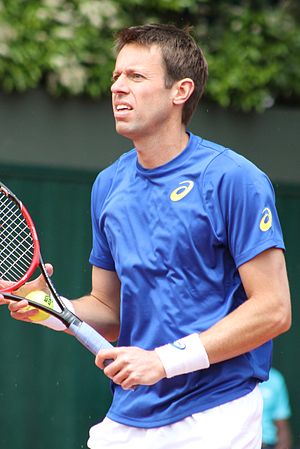
Australian Open-mesterskabet i mixed double / Vindere og finalister
Daniel Nestor vandt tre titler i perioden 2007-14 med tre forskellige makkere.
Daniel Nestor
Australian Open-mesterskabet i mixed double er en tennisturnering, der afholdes én gang årligt som en del af Australian Open. Turneringen afvikles i Melbourne Park i Melbourne, Australien, hvor kampene spilles på hardcourt-baner af typen Plexicushion. Australian Open spilles over to uger fra midten af januar og har siden 1987 været den første af de fire grand slam-turneringer i kalenderåret.